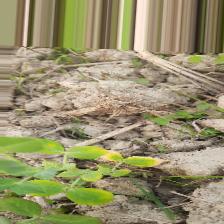
Label: Ascochyta blight